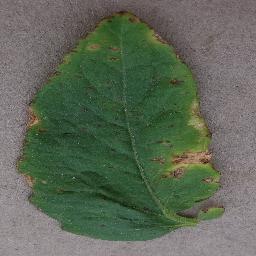
Label: Tomato___Bacterial_spot